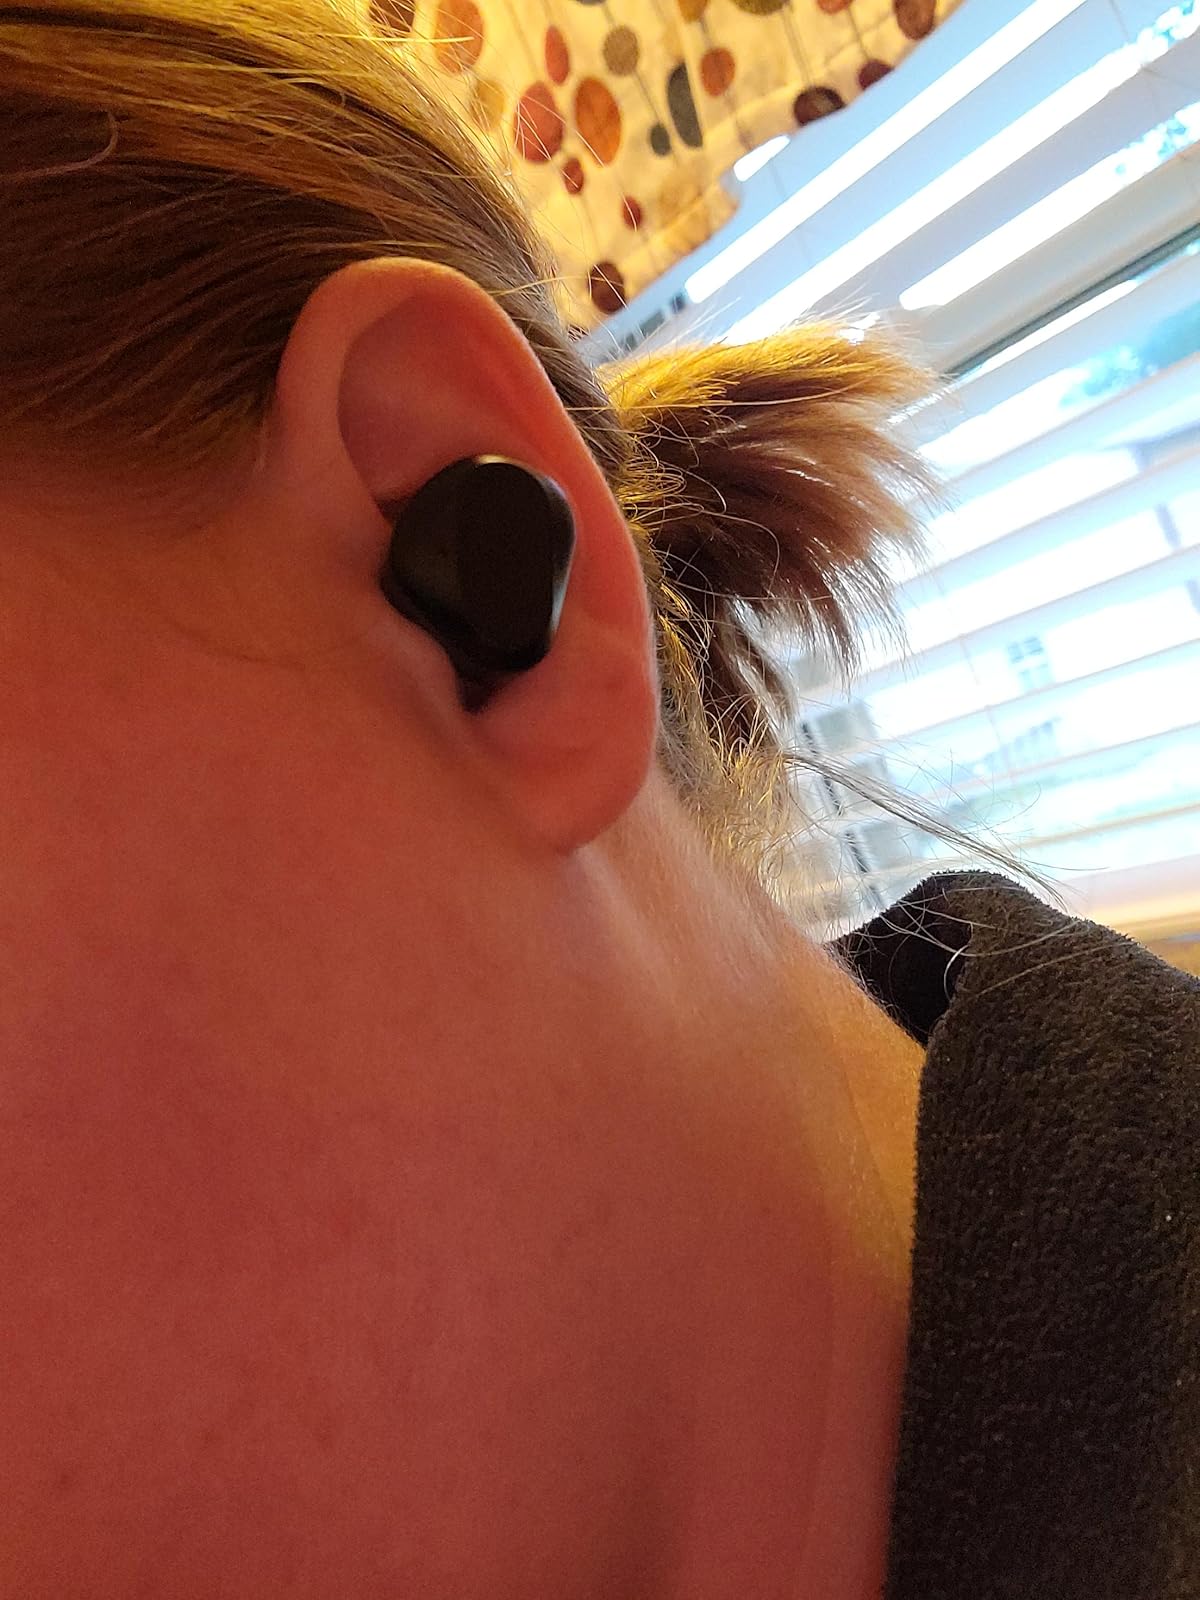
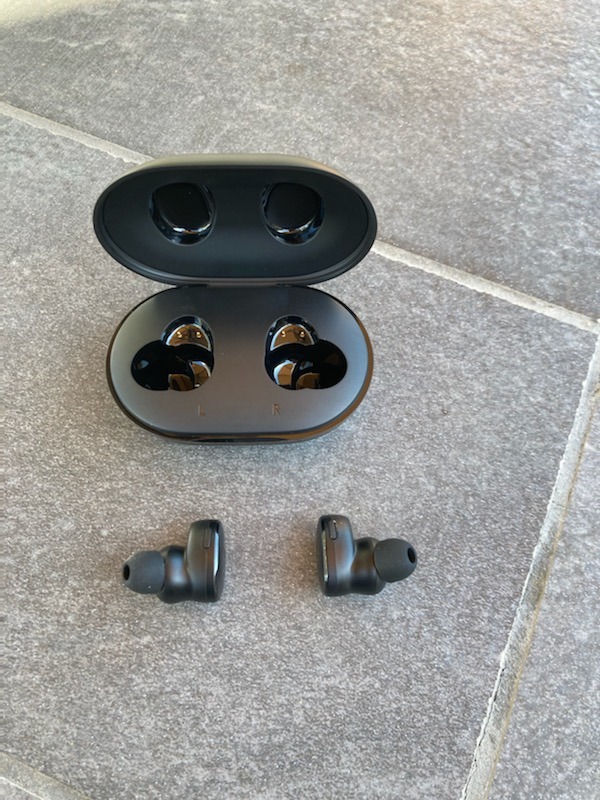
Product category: earbuds
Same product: no